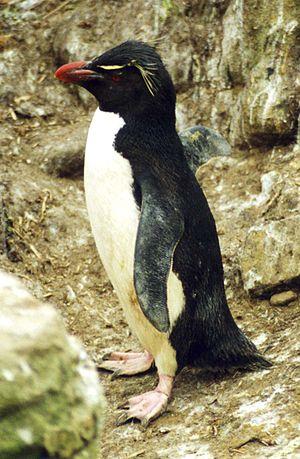
Les Gorfous ou Manchots à aigrettes sont un genre de manchots, des oiseaux marins qui vivent tous dans l'hémisphère sud.